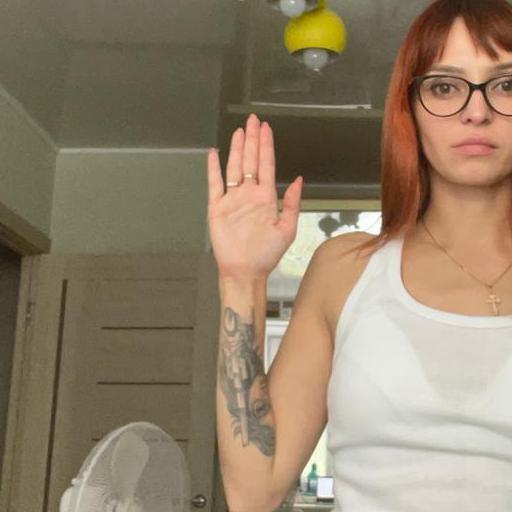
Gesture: stop